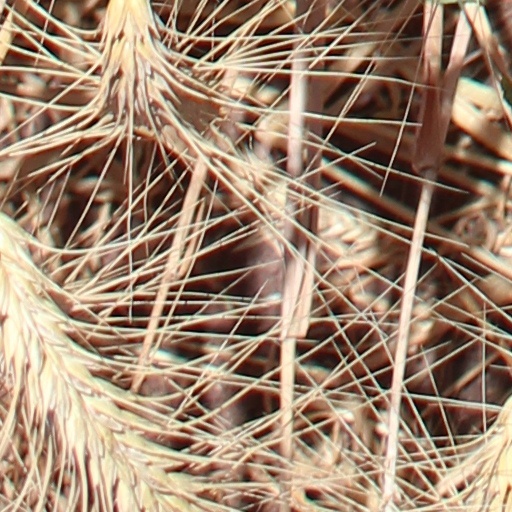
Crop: wheat